A-Factory

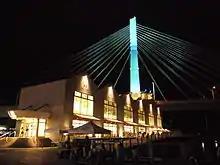
A-FACTORY and the Aomori Bay Bridge illuminated during the night.

It is managed by JRE-ABC, a subsidiary of the East Japan Railway Company.